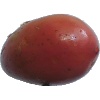
Label: Potato Red Washed 1